Nodeland Station

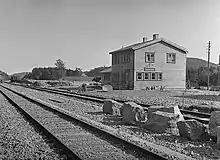
Nodeland Station on 7 July 1942, imminently before its opening

The station was built during the Second World War under the German-administrated expansion of the Sørlandet Line west of Kristiansand. The station building was completed in 1942 after designs by NSB Arkitektkontor. It was originally proposed to be named Nodelandsmoen, but this was changed to Nodeland. Irregular revenue traffic commenced on the line on 17 December 1943 and the station became operative from the same day. Ordinary traffic commenced on 1 March 1944. Electric traction was not introduced until 16 May 1946, as part of the electrification from Marnardal Station to Kristiansand Station. An interlocking system became operational on 9 October 1969, allowing the station to become remotely controlled from 19 November 1969. The station became unstaffed from 1 June 1970.